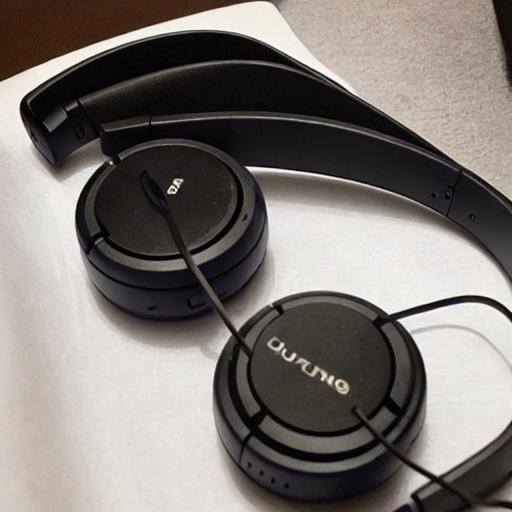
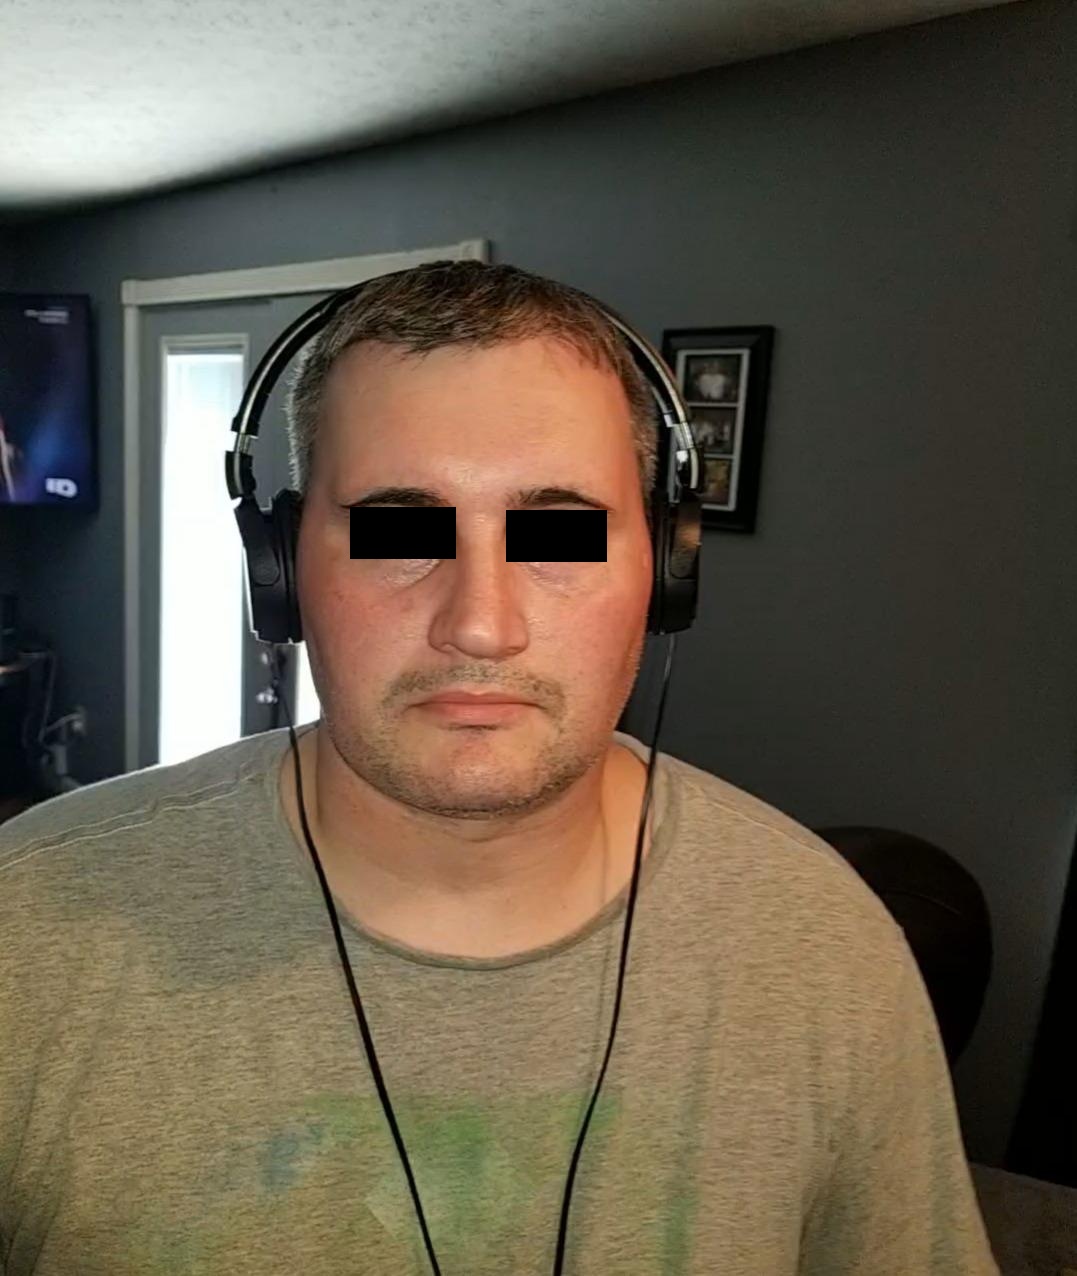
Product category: headphones
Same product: no